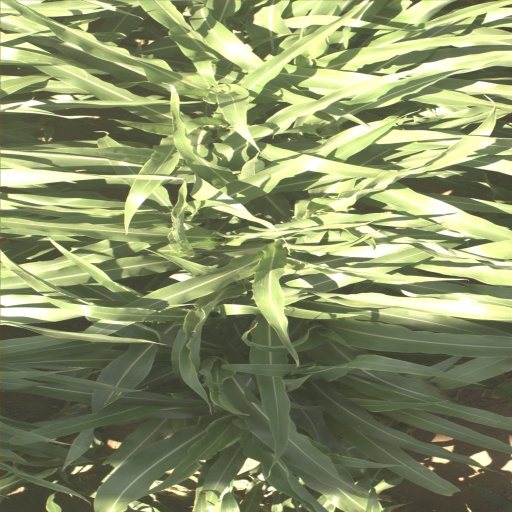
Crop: sorghum